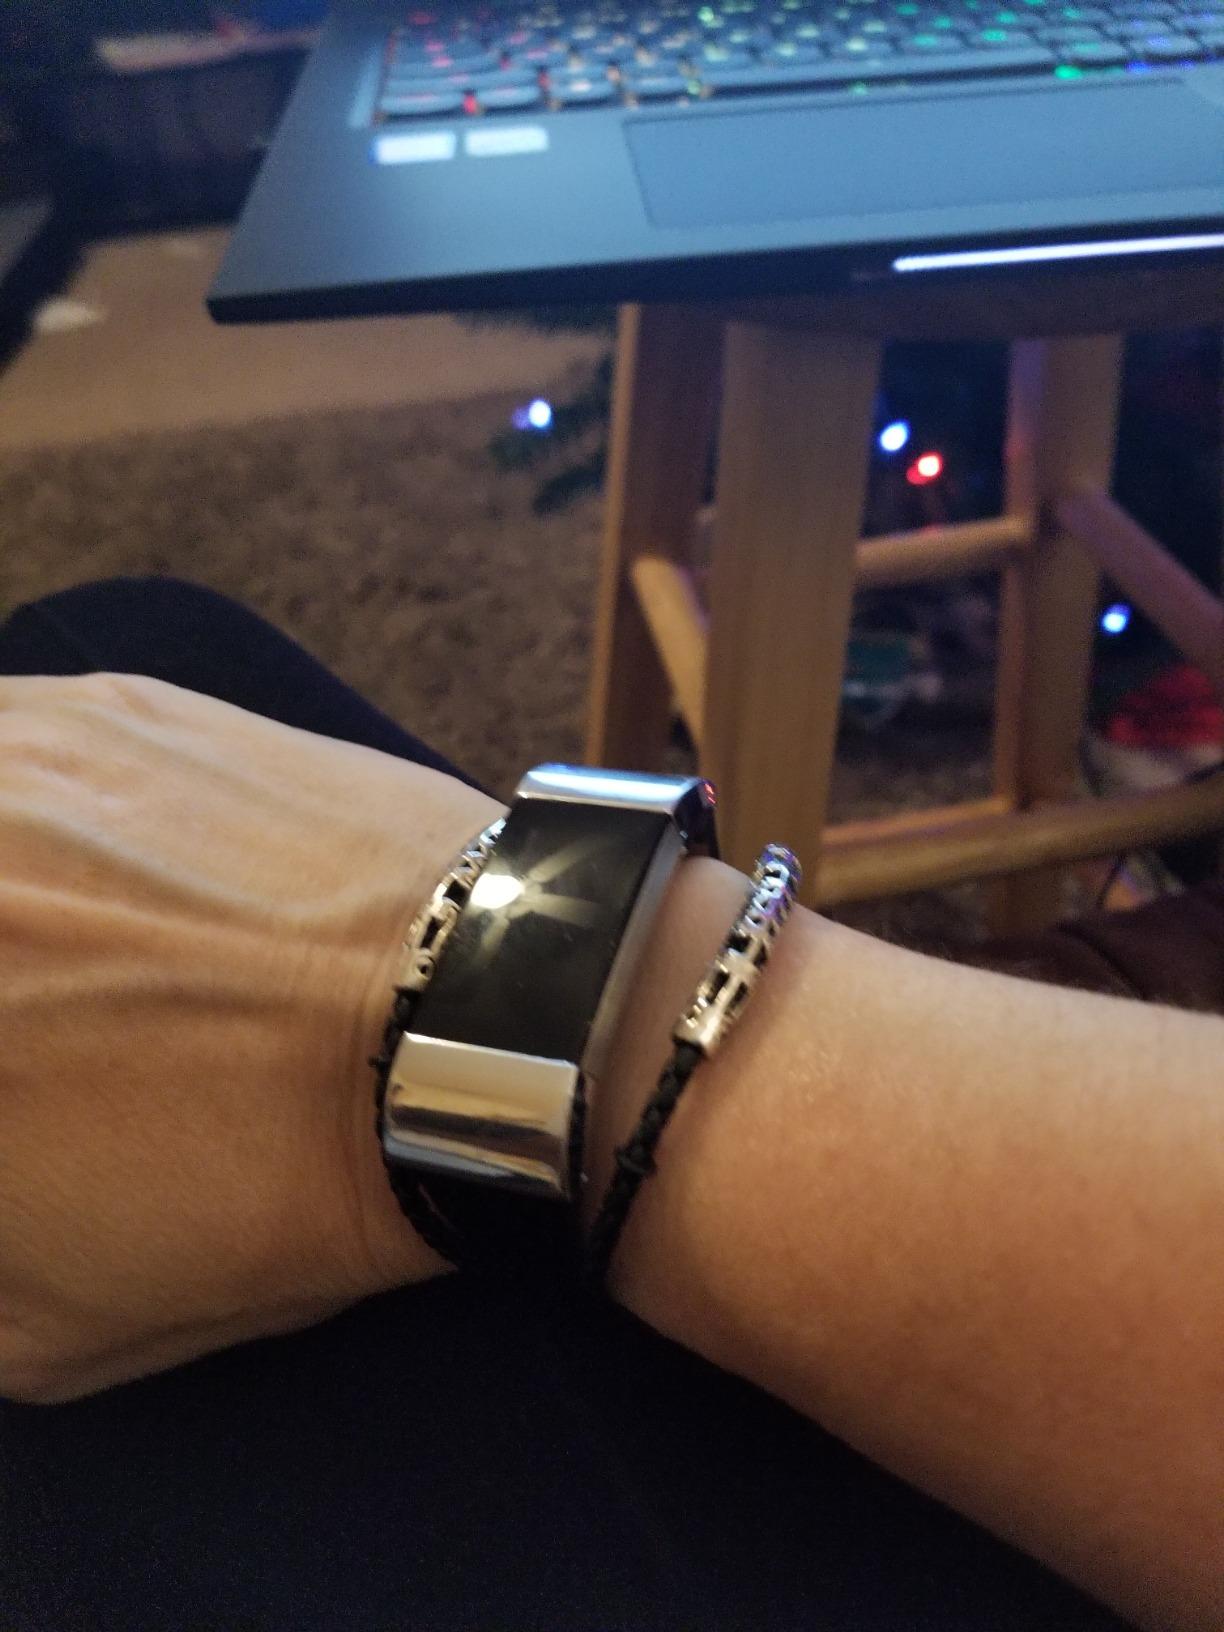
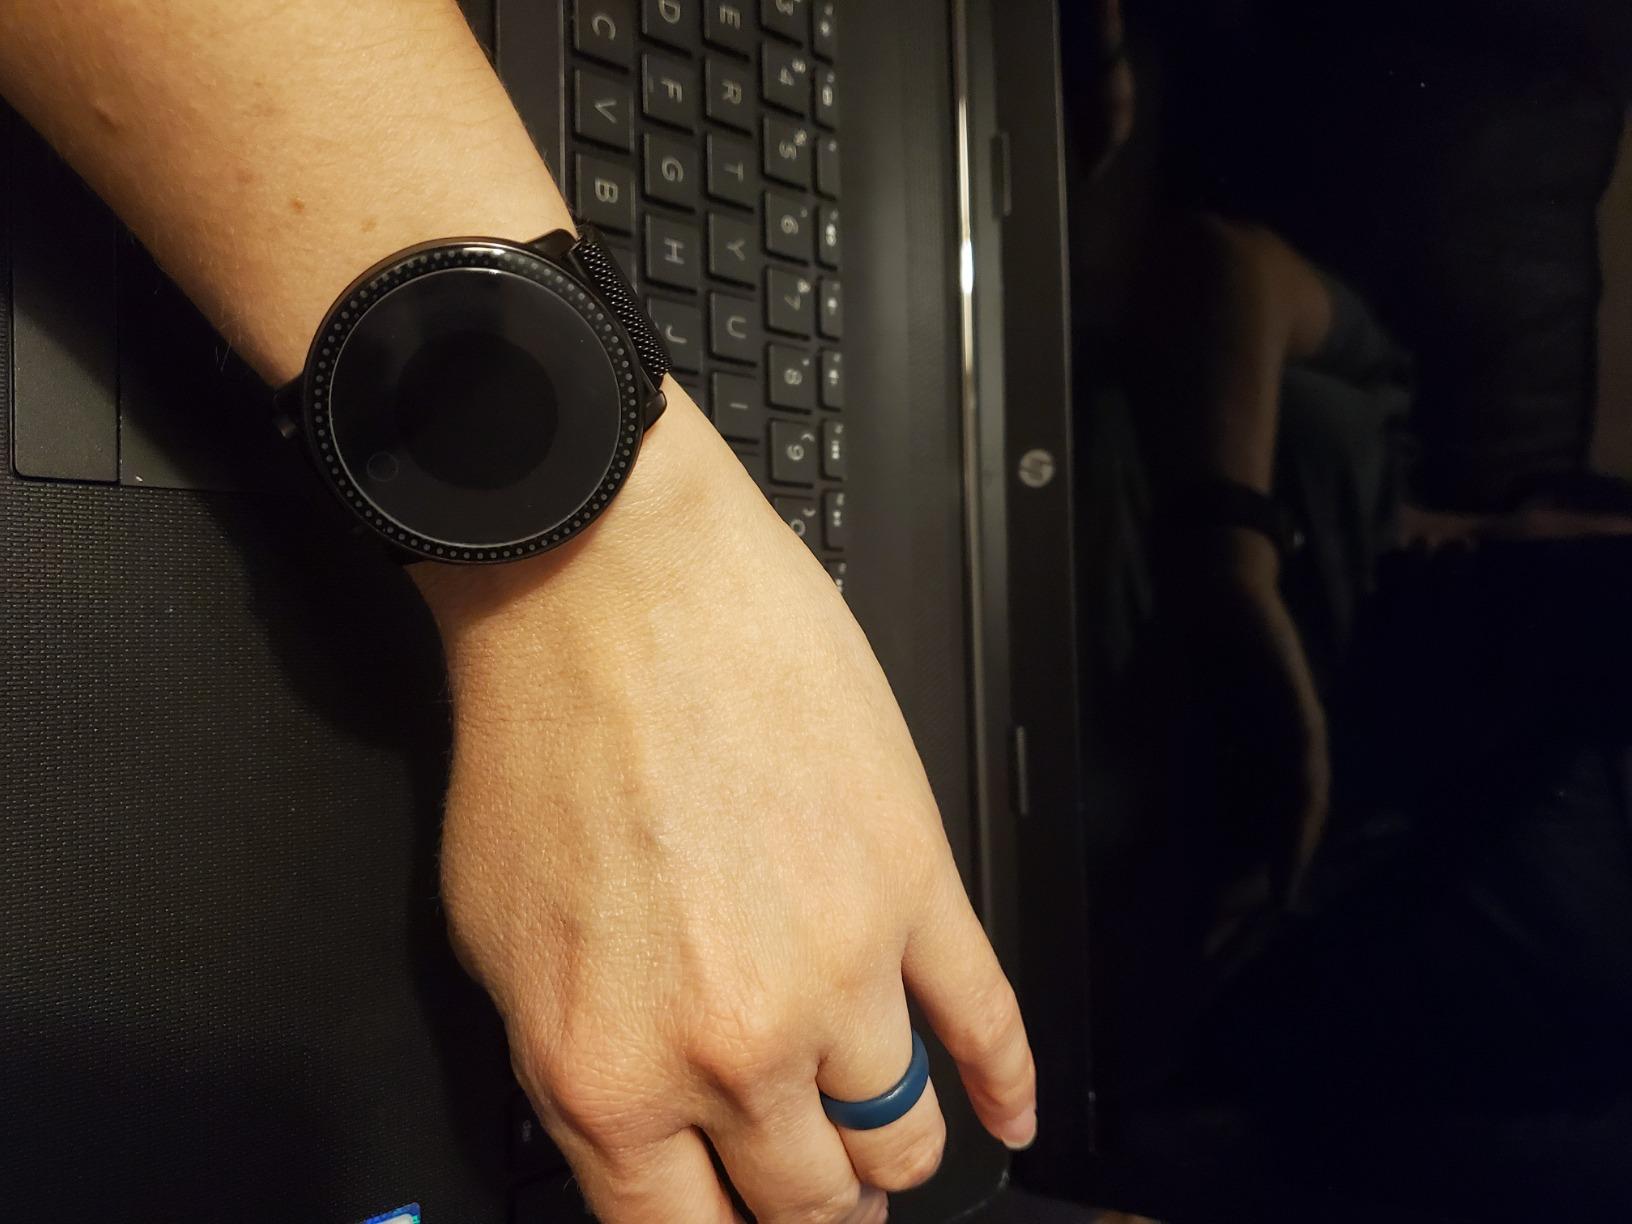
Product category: smartwatch
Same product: no